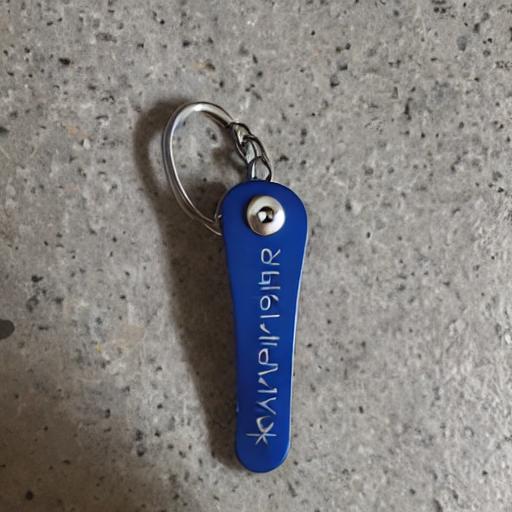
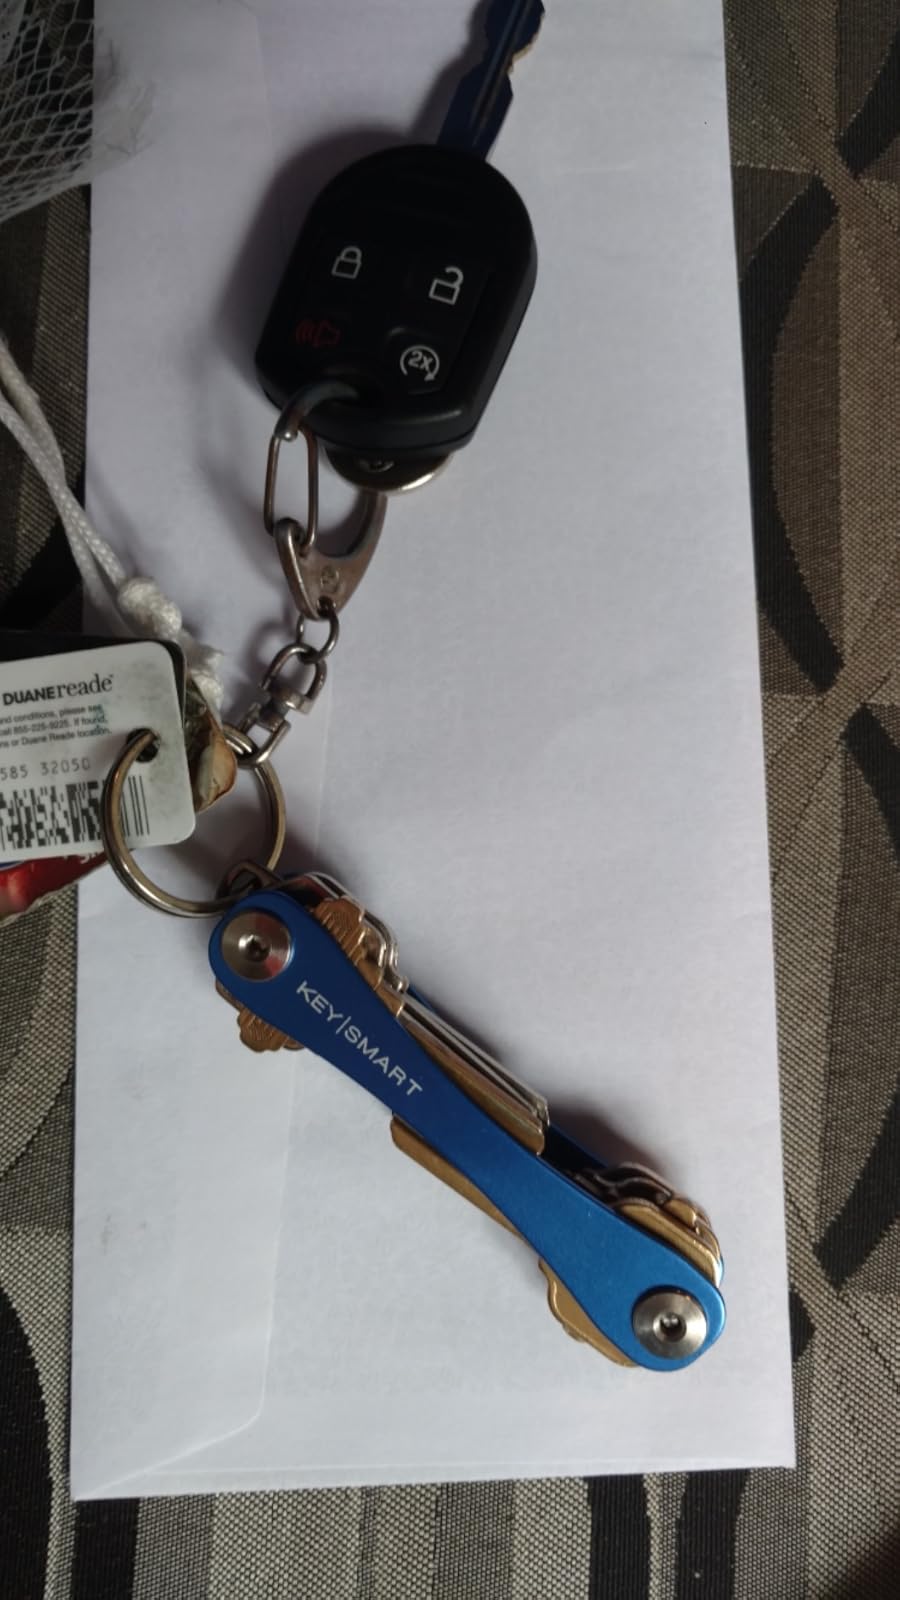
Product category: accessories_keychain
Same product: no